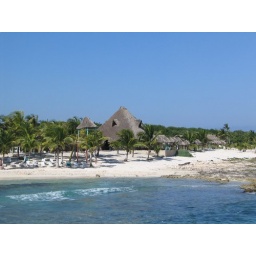
a beautiful private beach near the ship